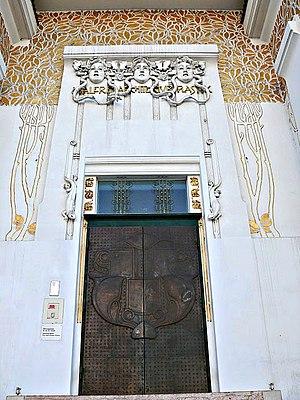
Autriche, Vienne, Palais de la Sécession